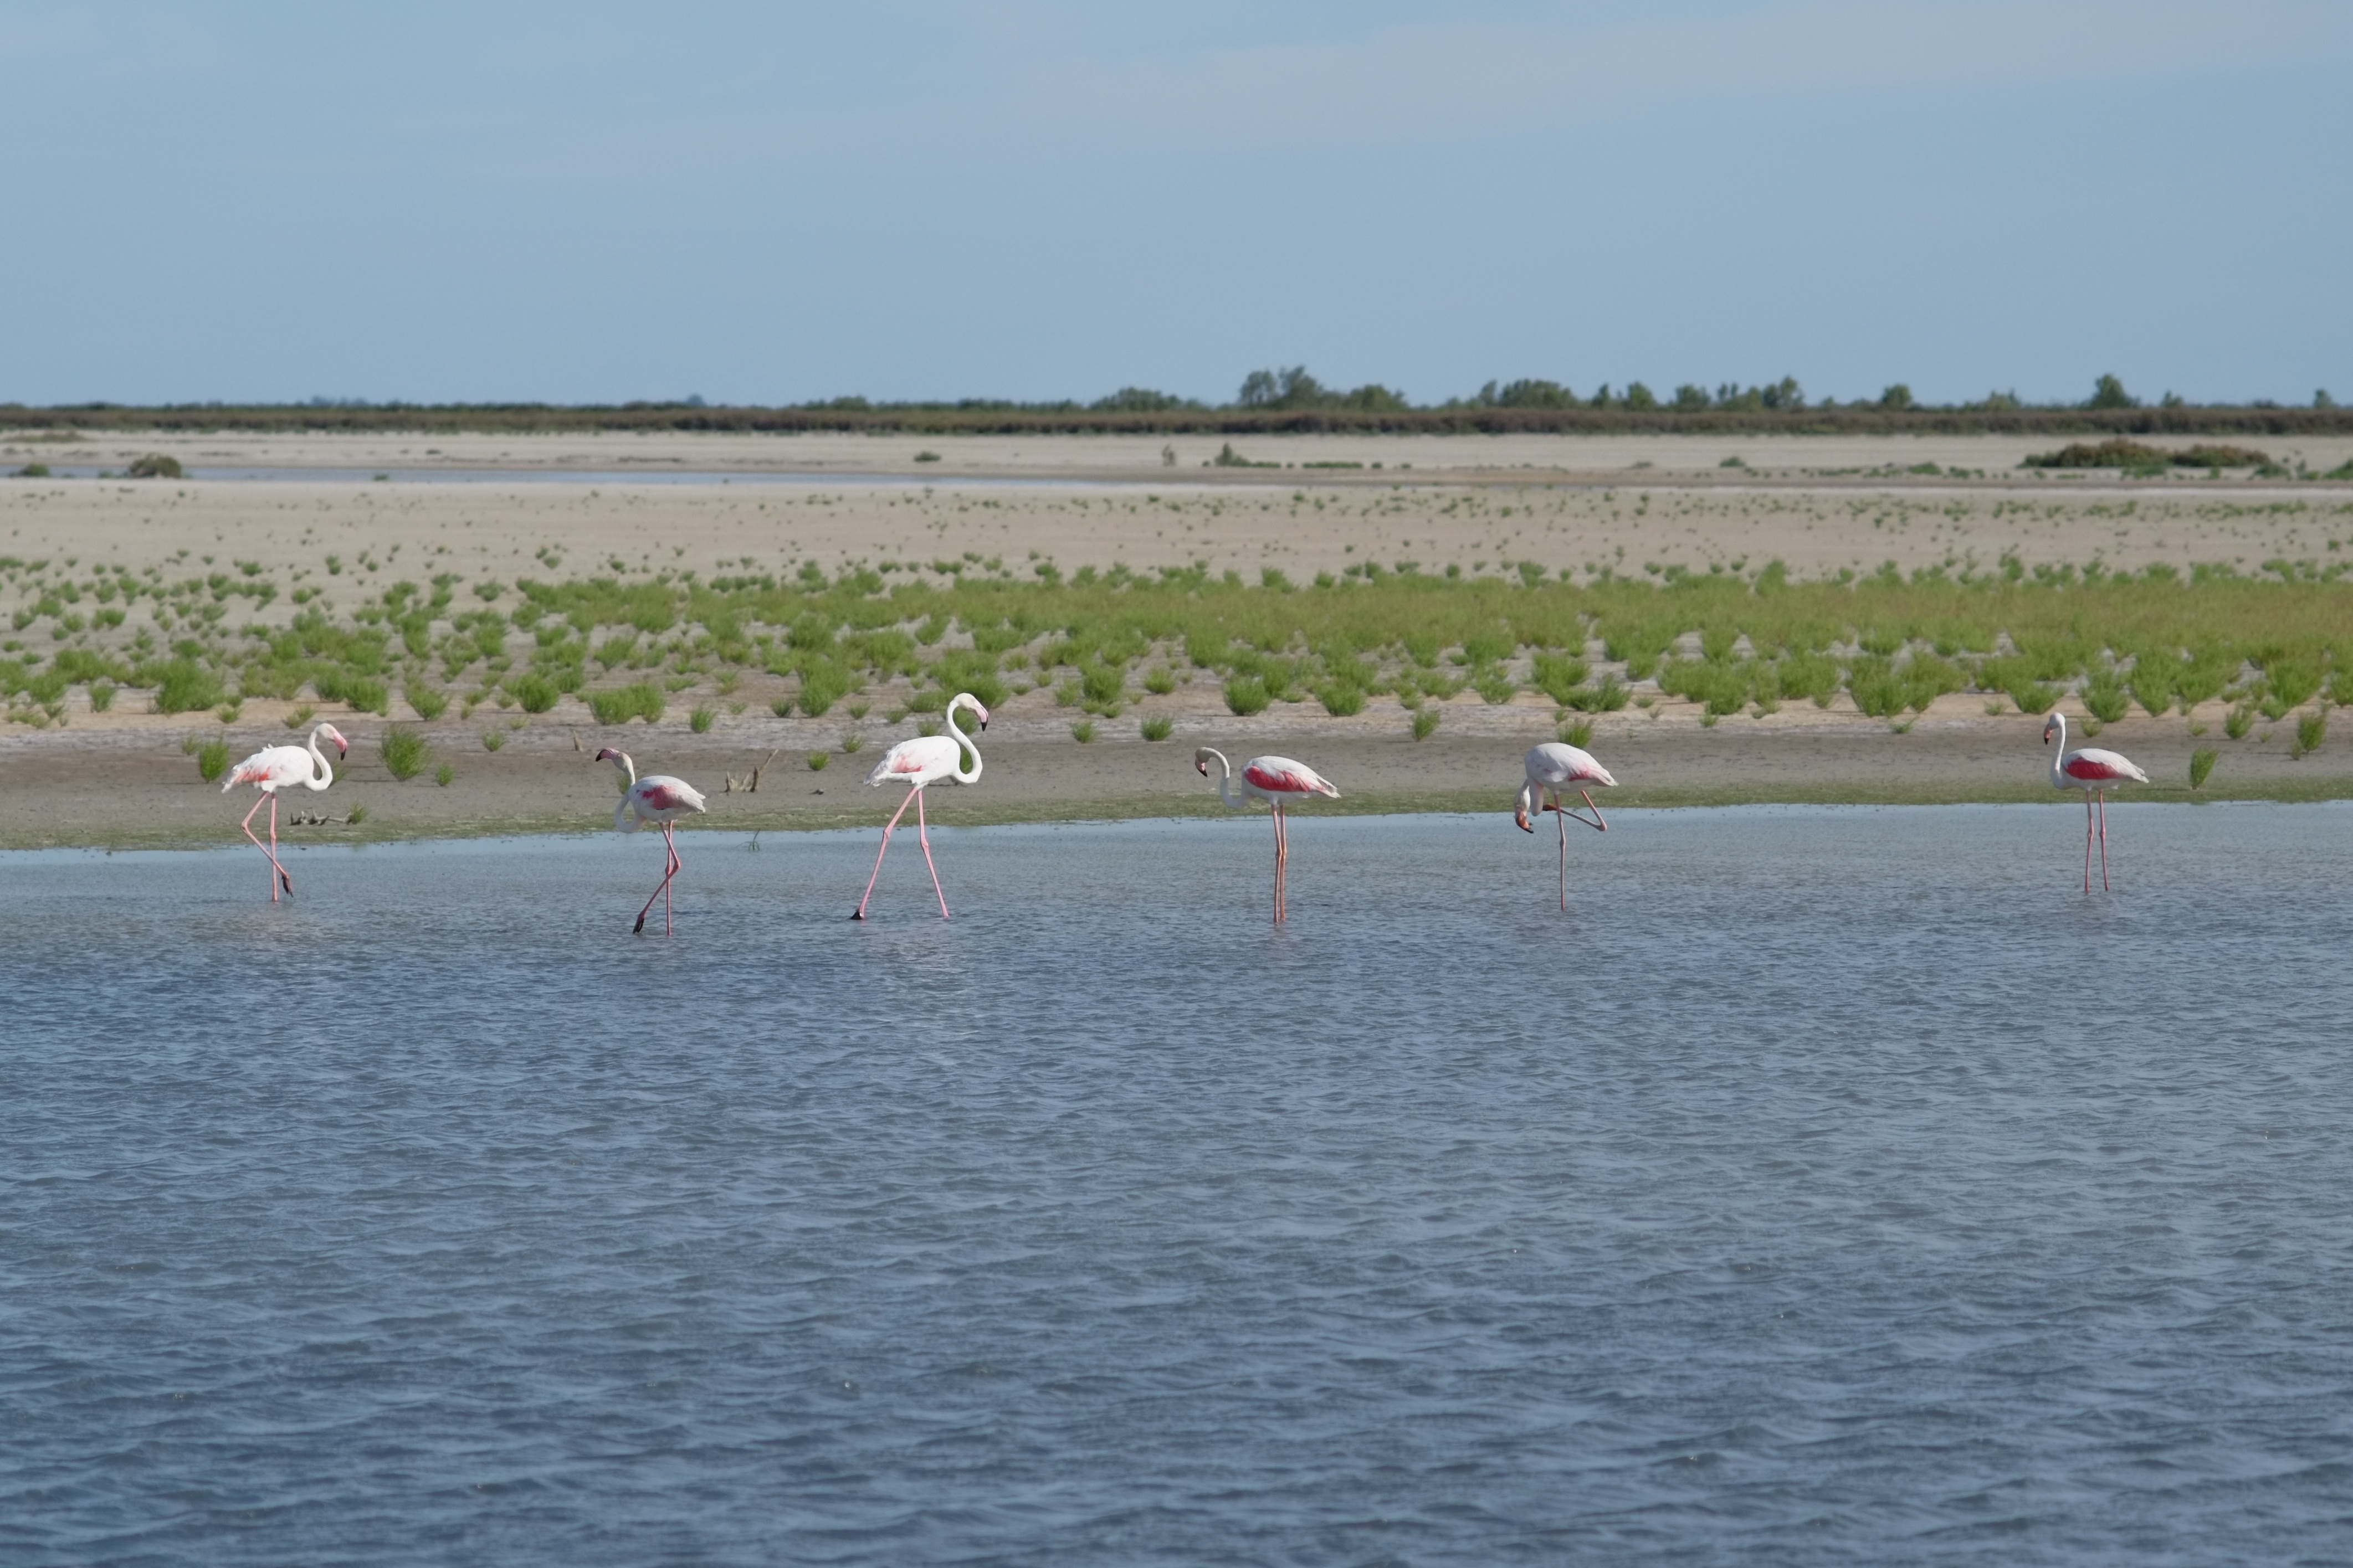
sea, water, bird, shore, animal, pelican, seabird, france, wildlife, wild, natural, feather, avian, fauna, flamingos, camarque